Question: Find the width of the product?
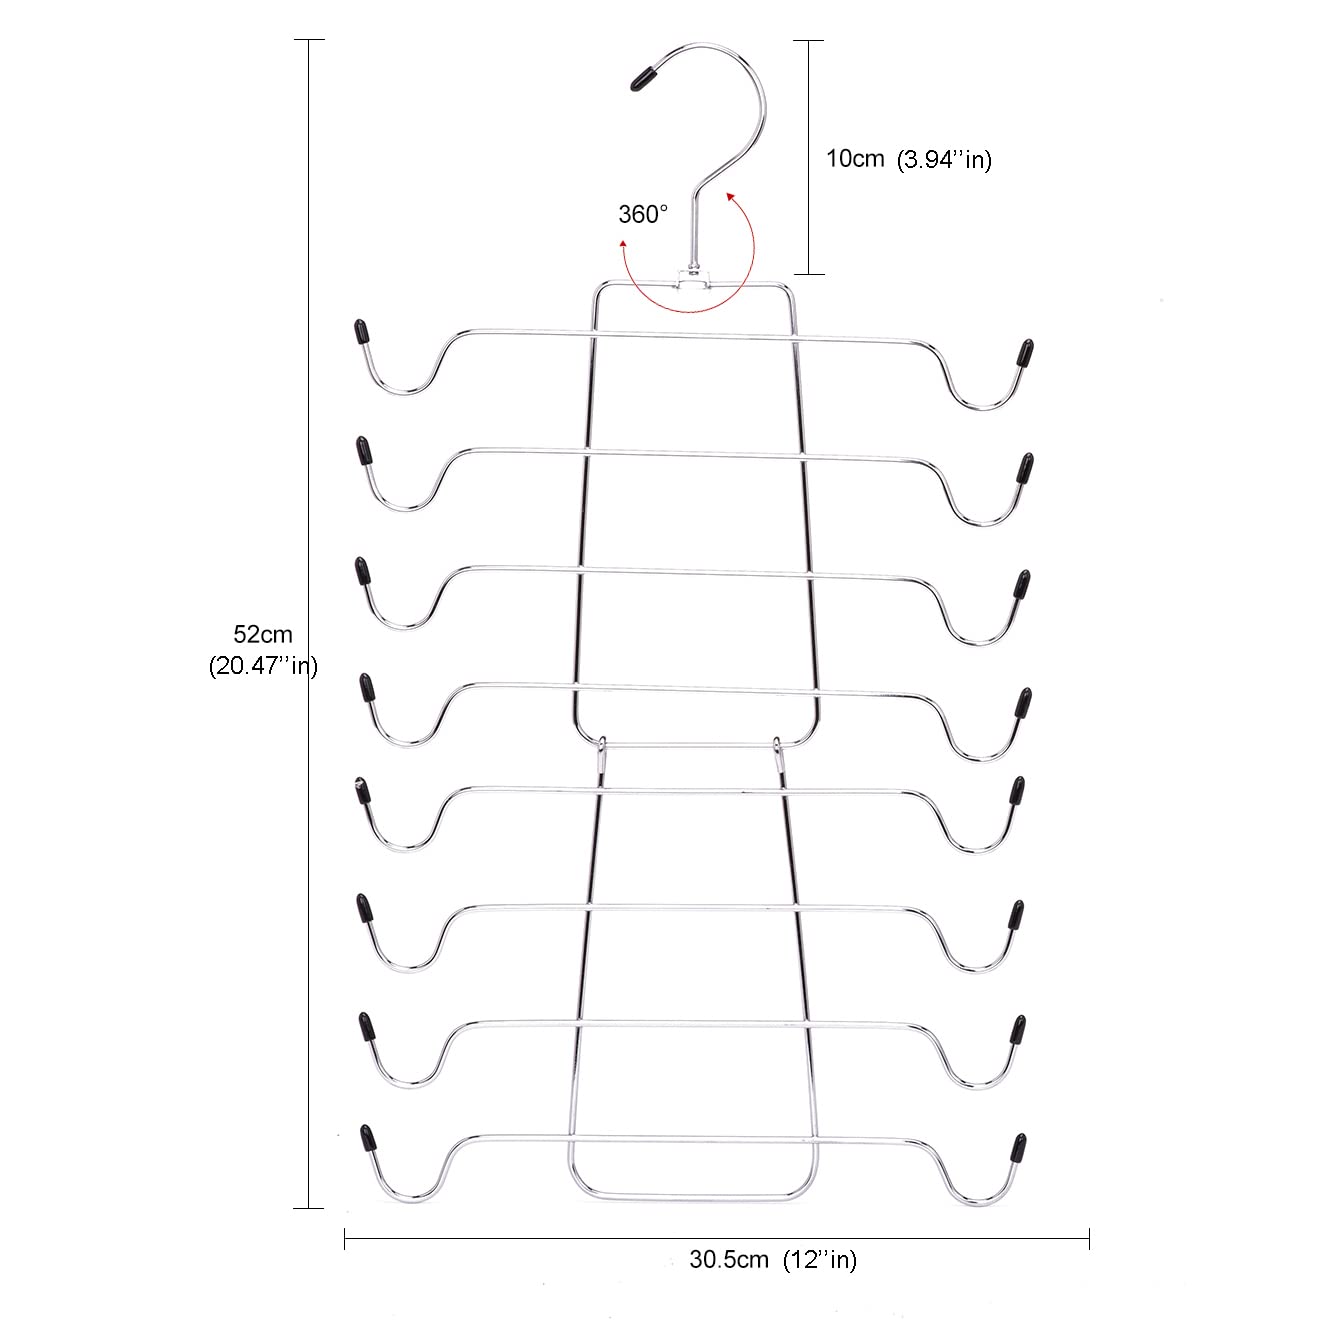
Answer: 30.5 centimetre